1982 NFL season

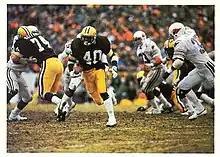
The Packers playing against the Cardinals in the 1982 NFC First Round Playoff game.

Each of the first three rounds of the playoffs was pushed back one week in order to make room for the new week 17, which was originally scheduled as the Wild Card weekend. This was possible because there was an idle week between the Conference Championship games and the Super Bowl. The Super Bowl was held as originally scheduled.